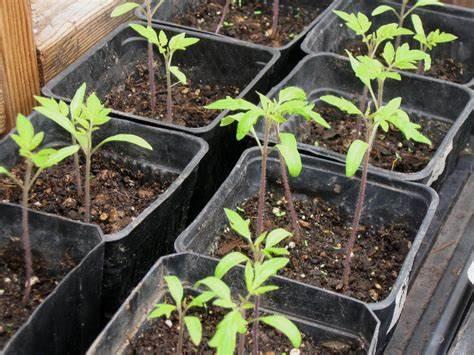
Eneo la bustani lililotengenezwa katika safu zilizonyooka zenye mimea iliyoota kwa rangi ya kijani kibichi, kuashiria ni eneo litumikalo kwa ajili ya kilimo iliyotengenezwa na mkulima.